Electrification of the London and South Western Railway

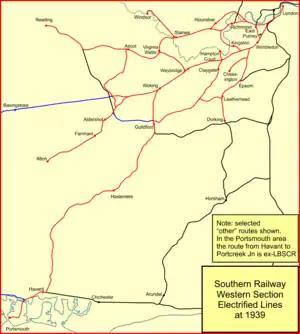
LSWR electrified routes in 1939 (in red)

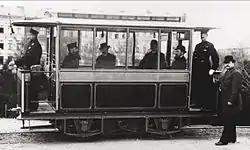
First electric tram- Siemens 1881 in Lichterfelde

The first public electric railway in the world was opened in 1881 in Berlin. An electric tramway service for the use of the public began running from the Anhalt station in Berlin to the suburb of Lichterfelde Ost, as an experimental demonstration system. It ran on dedicated metre-gauge track with an overhead contact wire at 180V, over a length of . It was installed by Siemens & Halske.